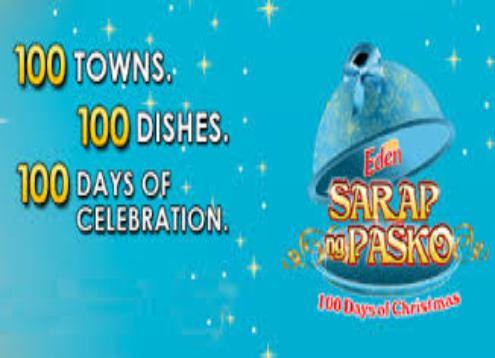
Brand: Eden Cheese
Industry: Food